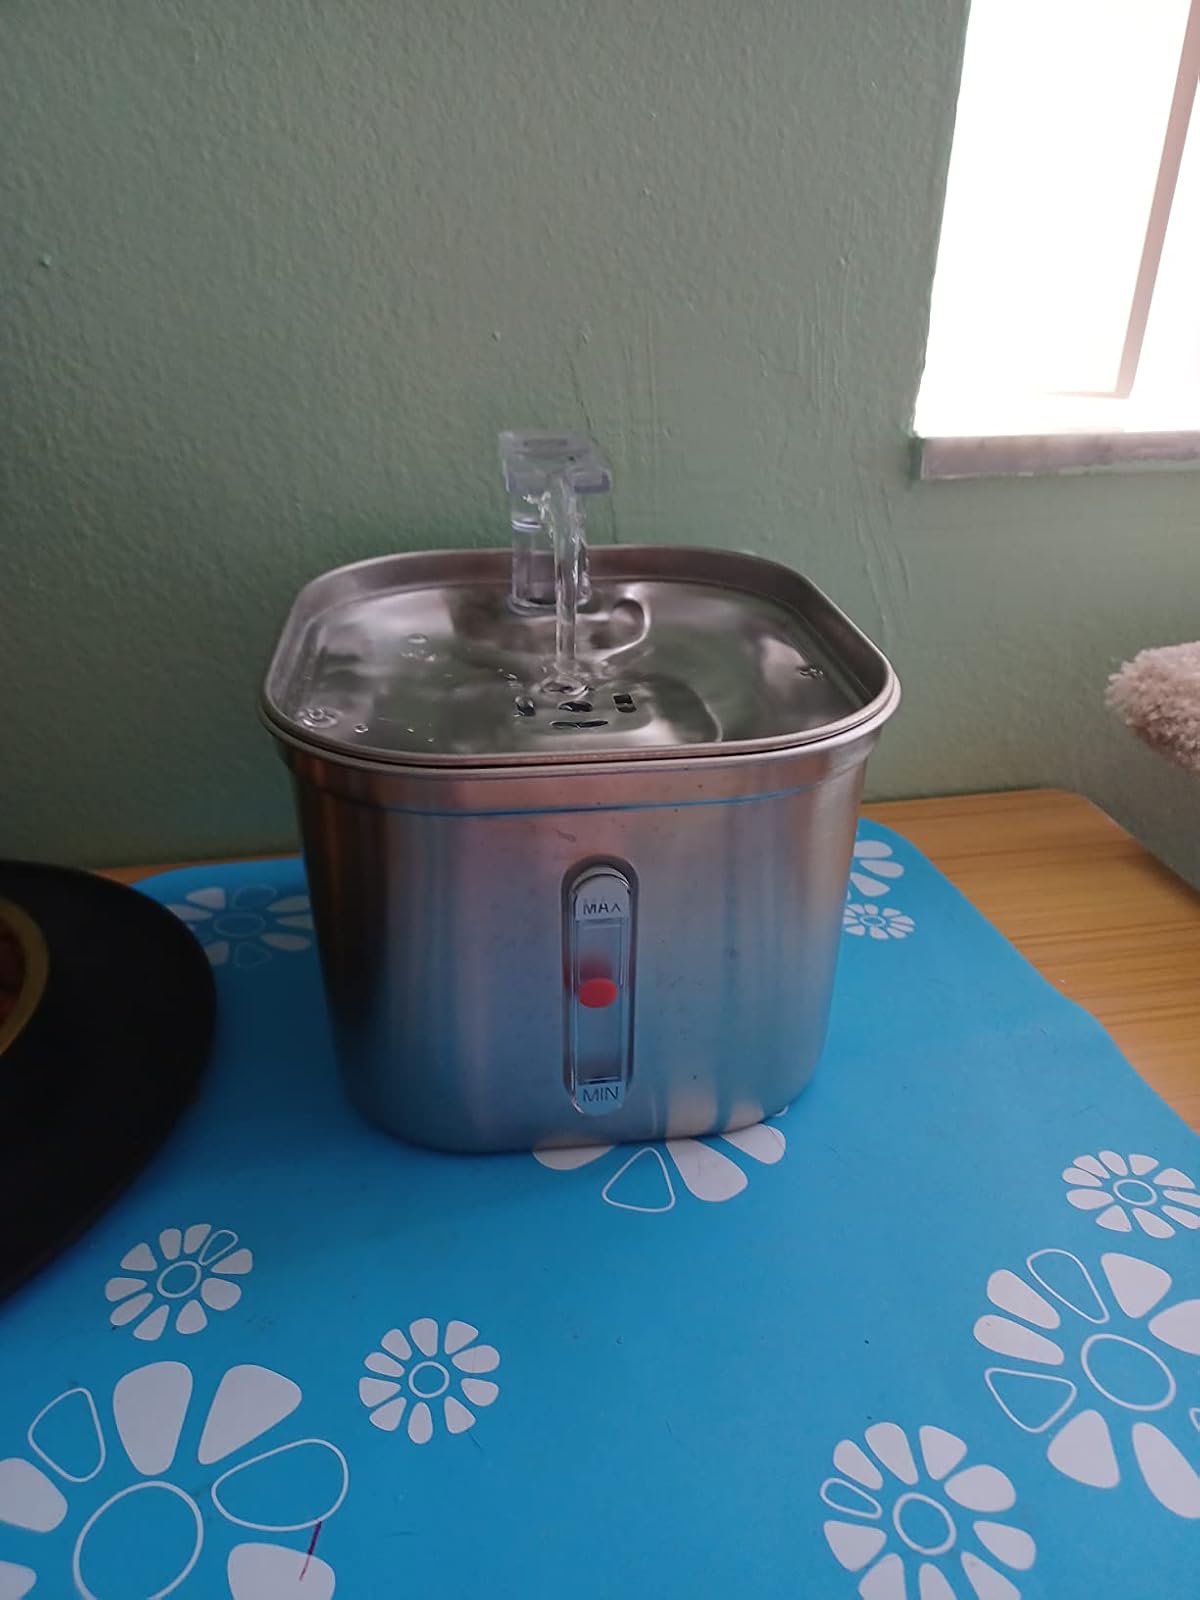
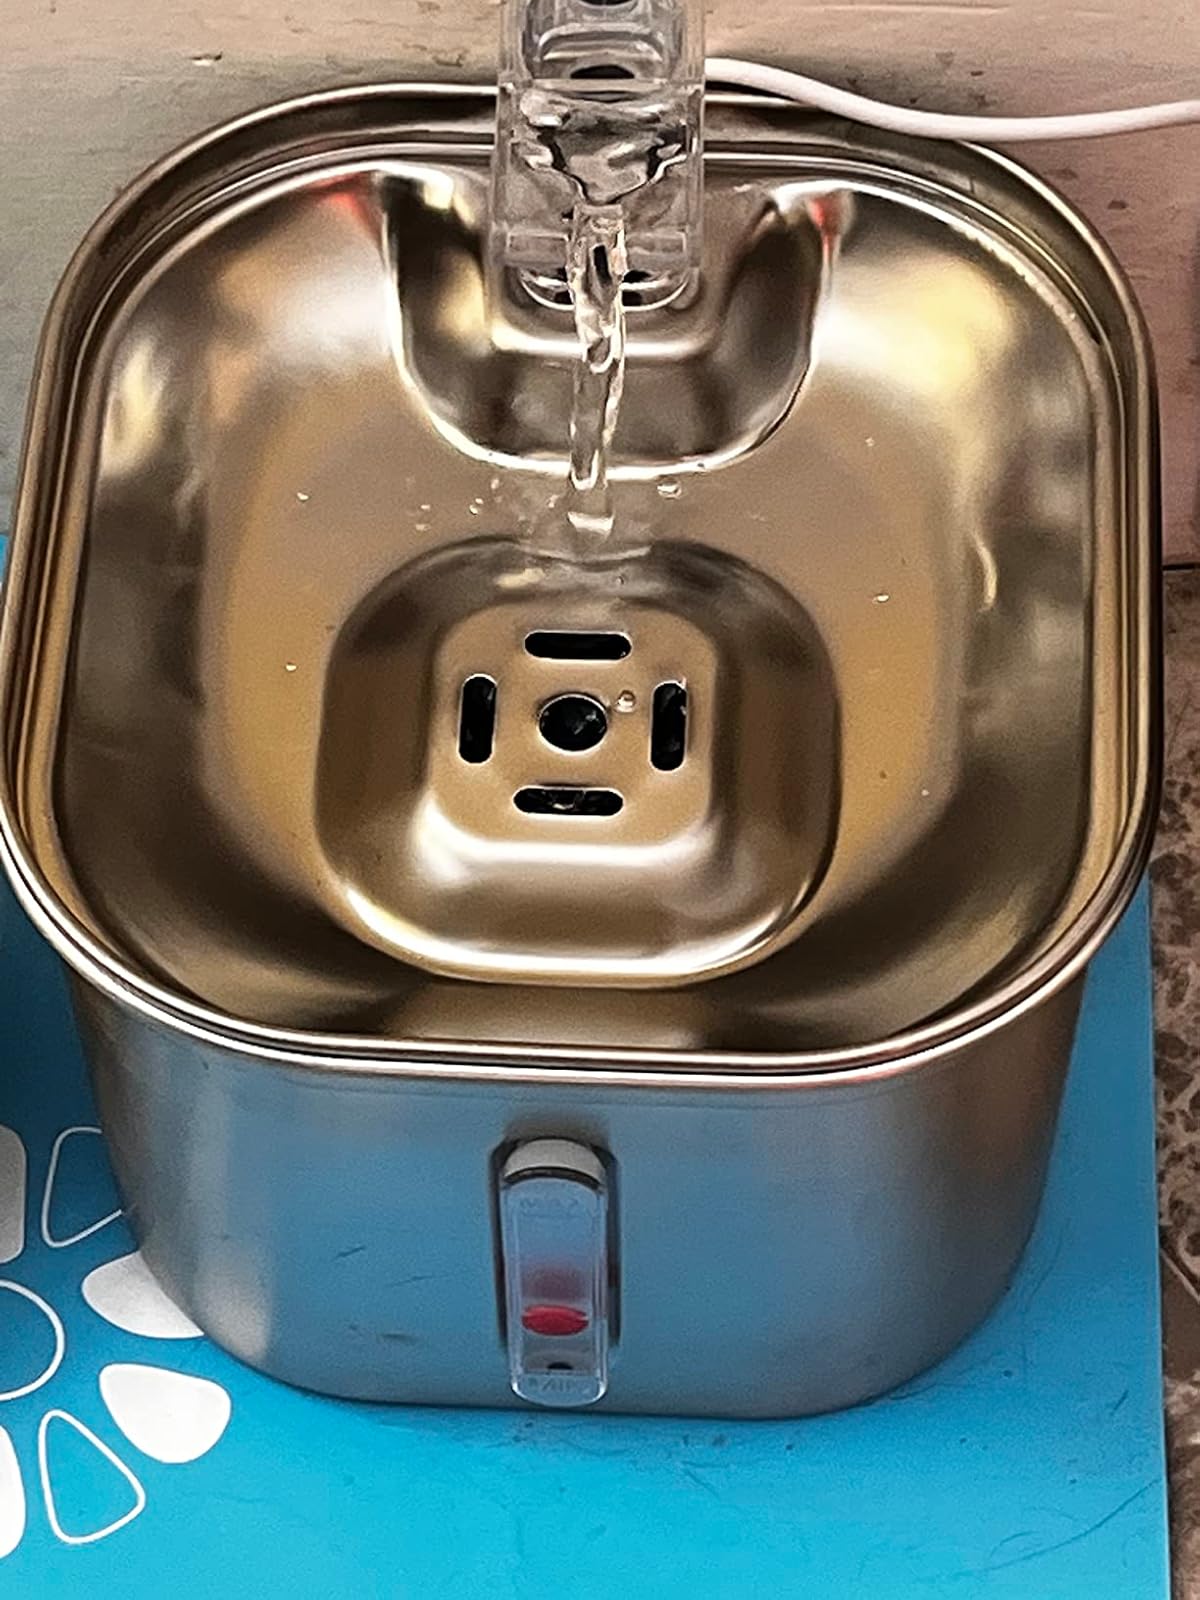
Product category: items_bowl
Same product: yes